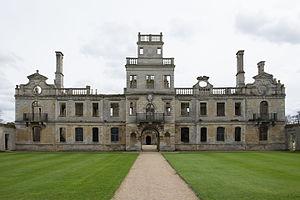
George Finch-Hatton était un homme politique anglais, qui était membres de la Chambre des communes de 1772 à 1784.